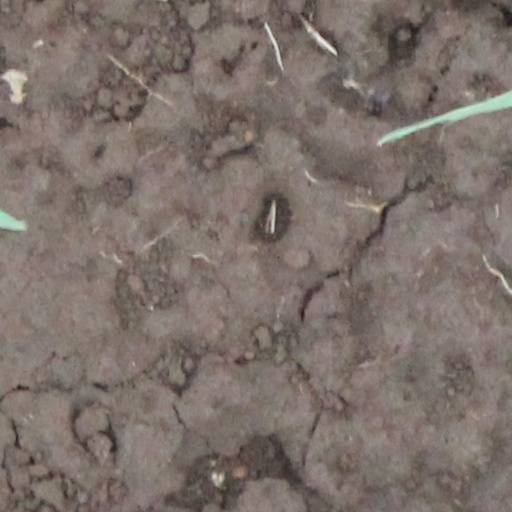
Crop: wheat